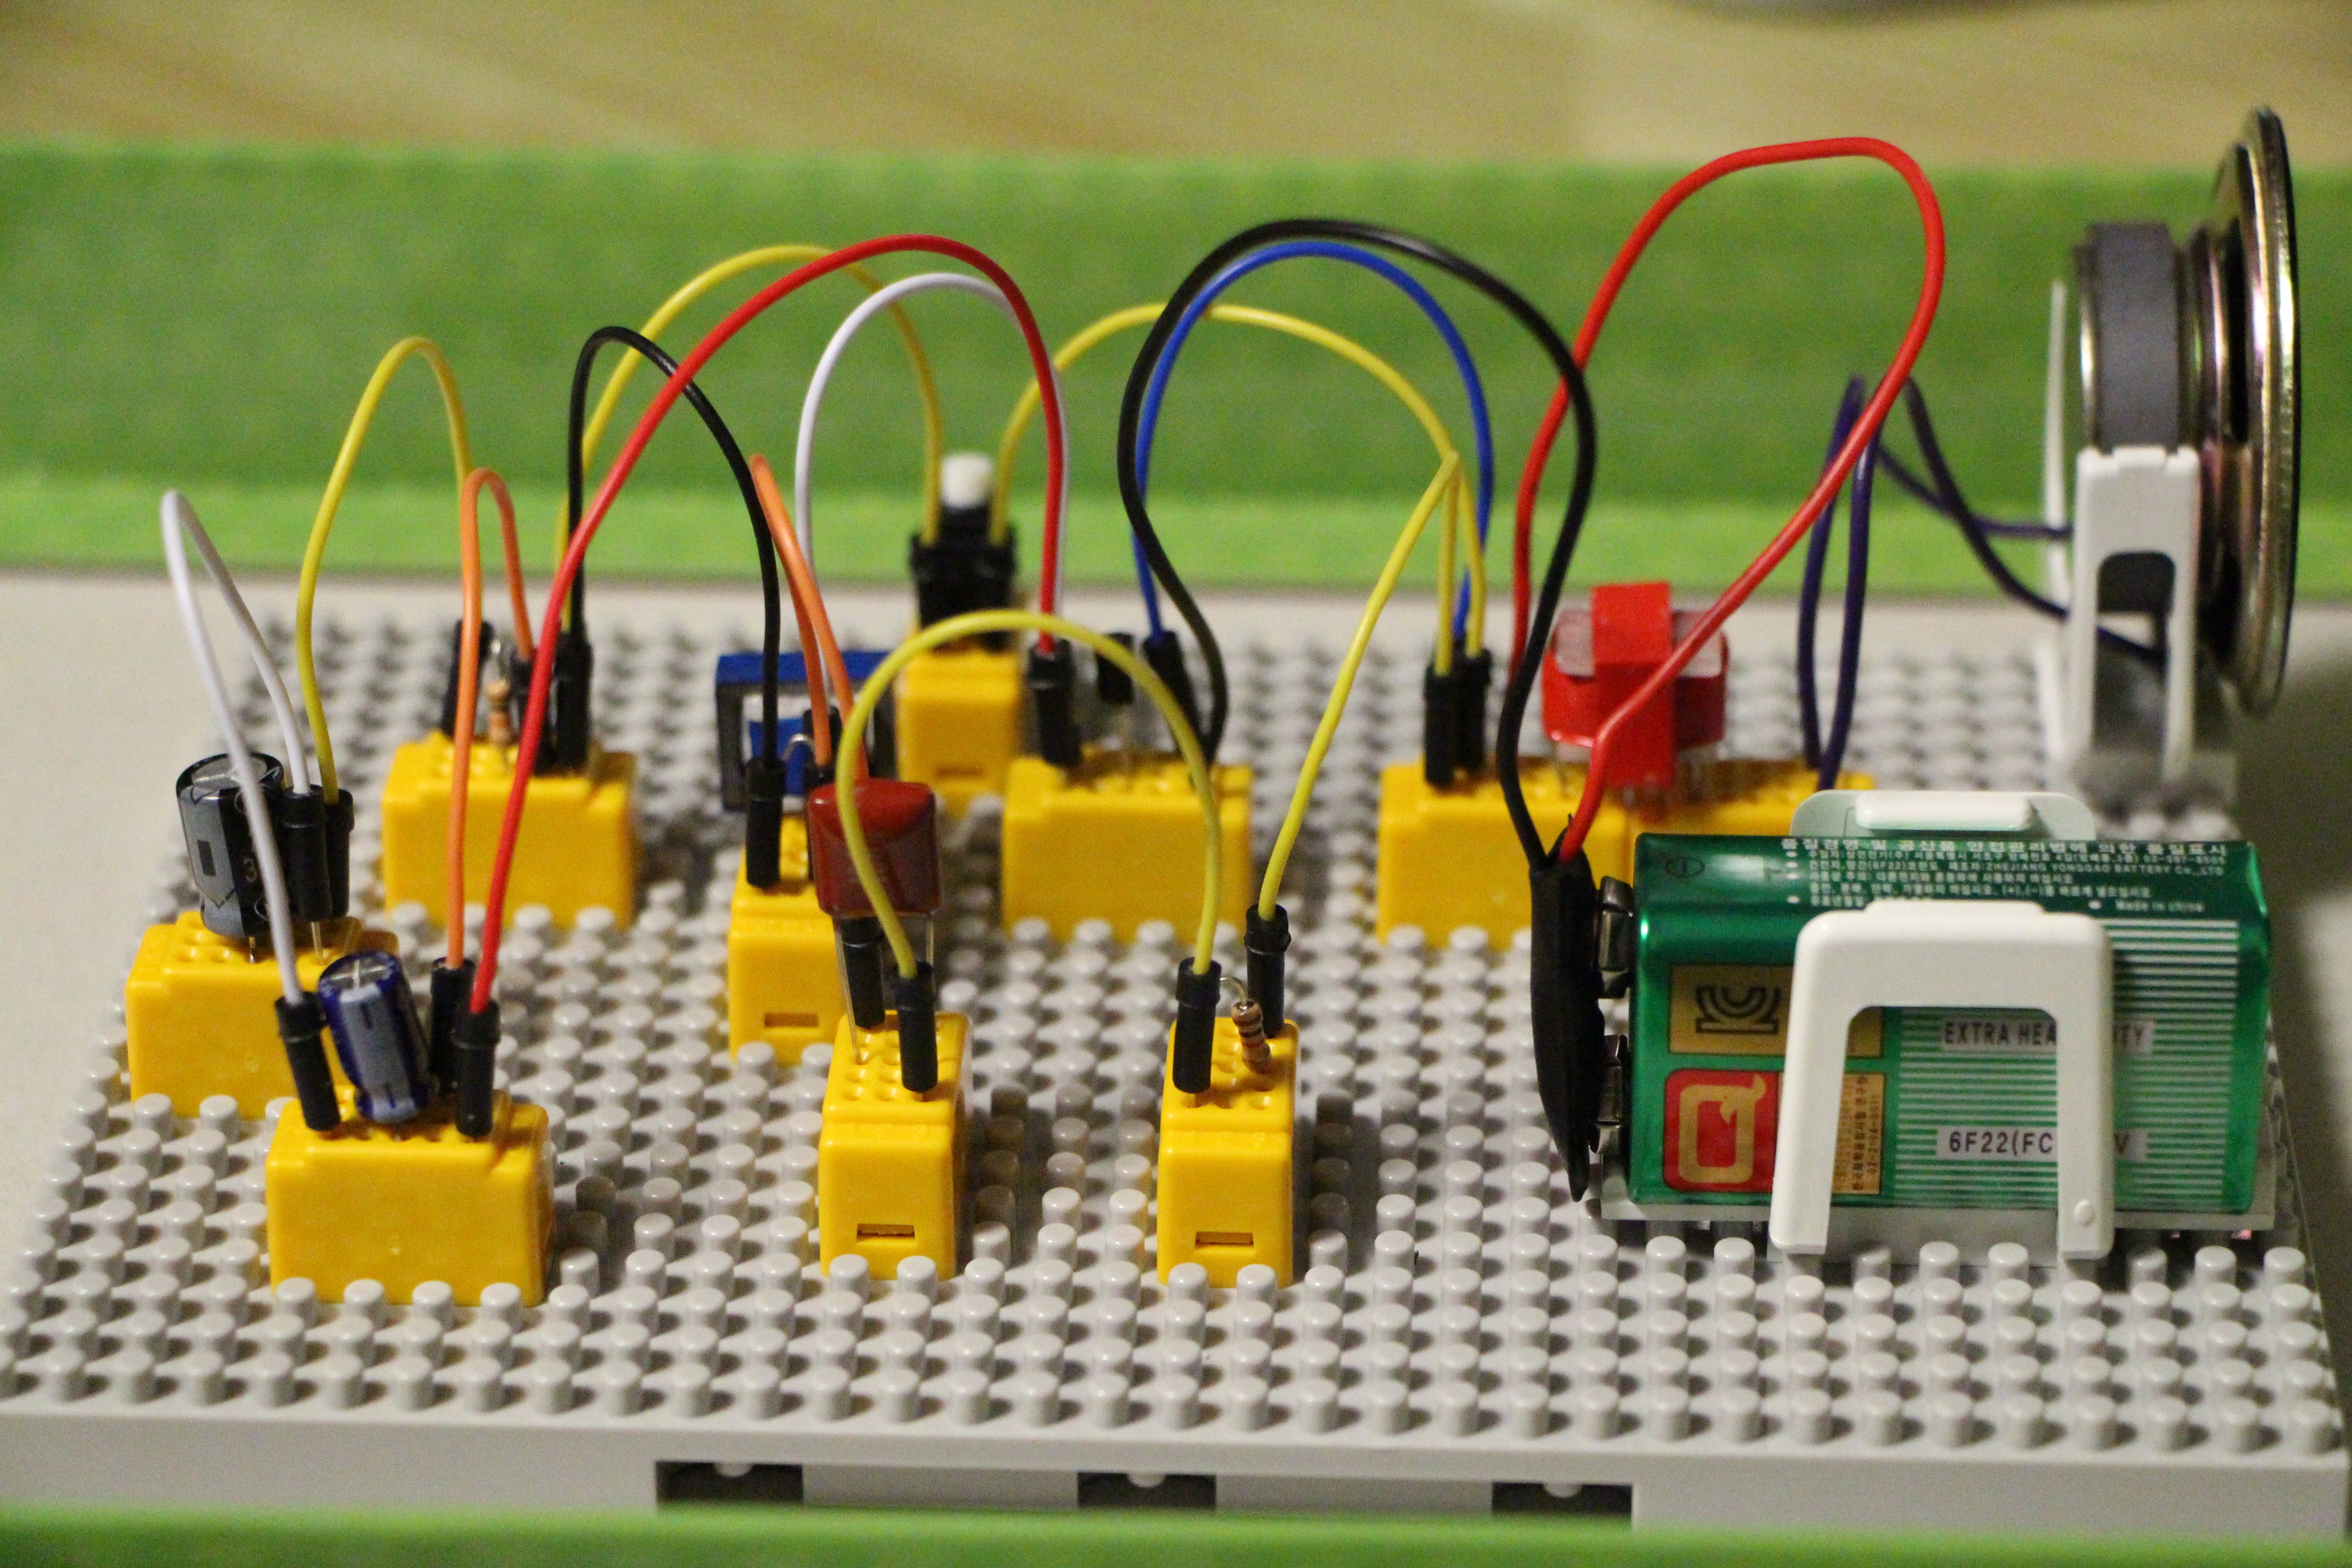
technology, machine, signal, toy, education, product, electronics, lego, electron, electric, circuit, electronic components, electronic circuits, electrical circuits